Robert Kyd

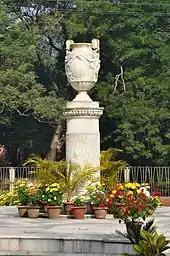
Kyd memorial urn by Thomas Banks (1795) at the Acharya Jagadish Chandra Bose Indian Botanic Garden.

Kyd was interested in horticulture and owned a private garden in Shalimar near Howrah. He proposed the idea of a botanic garden to the then Governor-General Sir John Macpherson, who passed on the idea to the Court of Directors of the East India Company. His idea was that it should help in finding alternate sources of food to prevent famines and to identify plants that might be commercially useful. The plants he mentioned included the sago palm from Malaya and the Persian date. The plan was approved on 31 July 1787 and Kyd was made an honorary superintendent. Kyd had proposed that the botanical garden would help in introduction of economically important plants and help the East India Company "outstrip our rivals in every valuable production which nature has confined to this part of the globe". By 1790 Kyd had 4000 plants in the garden and when the botanist Joseph Hooker visited in 1848, he noted that it had "contributed more useful and ornamental tropical plants to the public and private gardens of the world than any other establishment before or since".